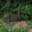
Label: rabbit